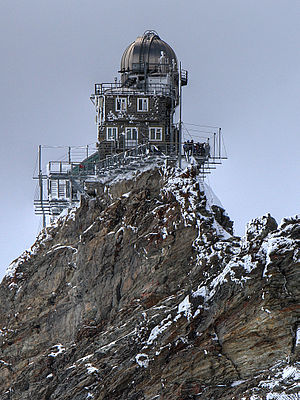
Sphinx-Observatoriet
Sphinx-Observatoriet er et observatorium, som befinder sig på Jungfraujoch, i Schweiz.